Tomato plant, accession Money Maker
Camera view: vertical (180 deg); turntable rotation: 60 degrees
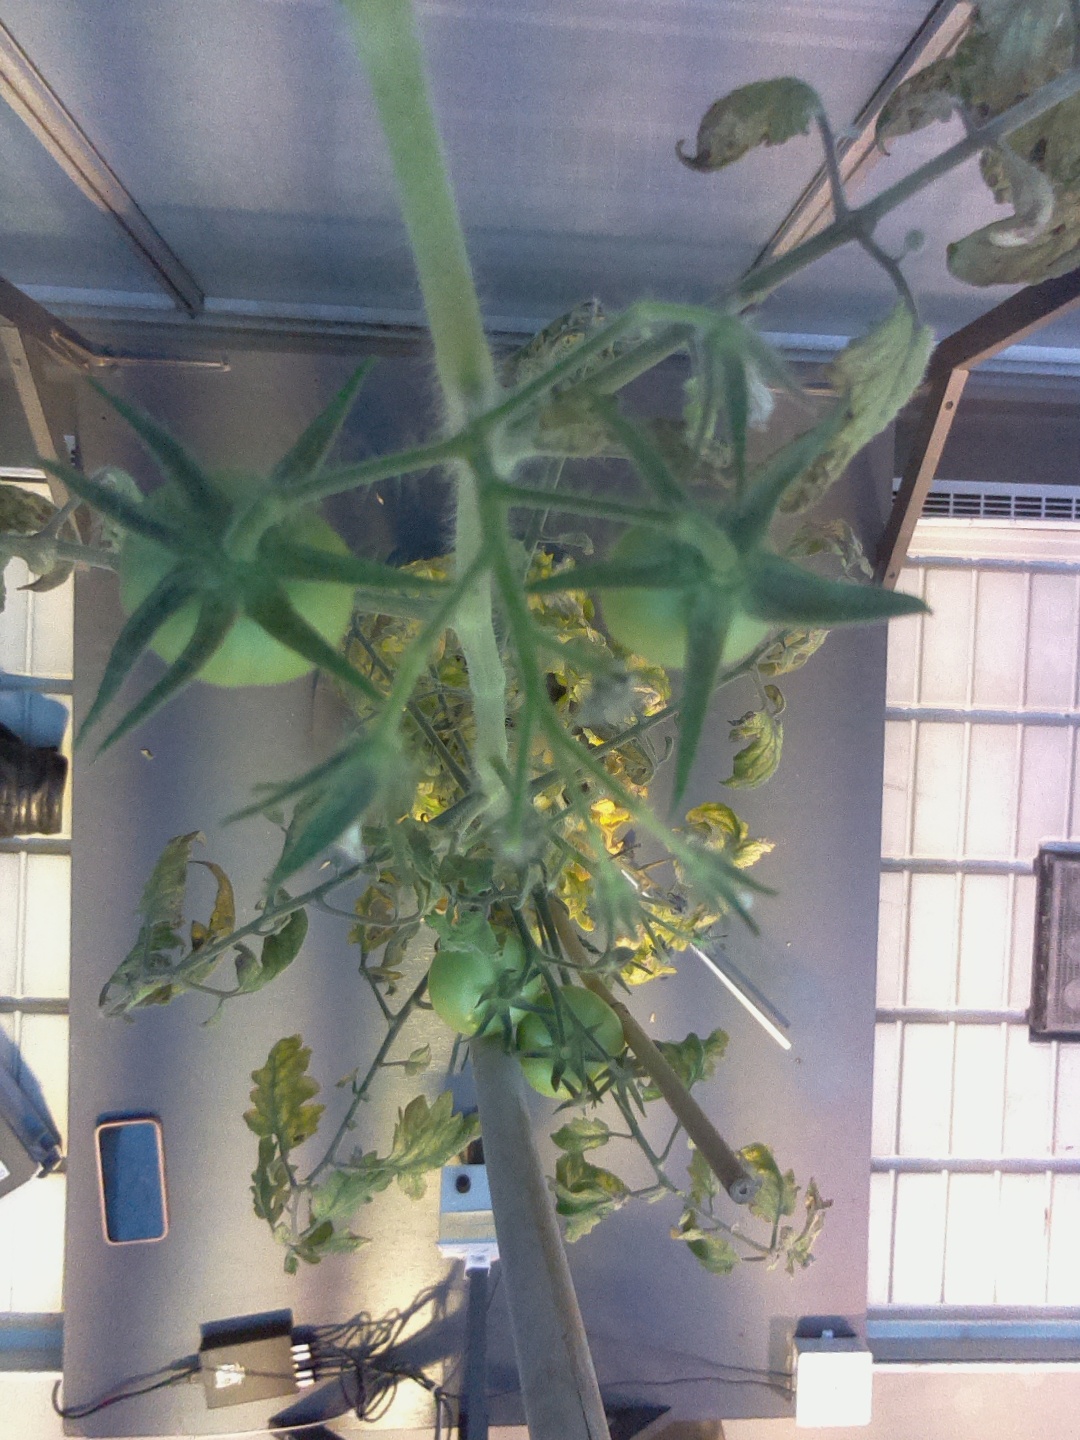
BBCH growth stage 81: 10%-20% of fruits show typical fully ripe color